Students and Scholars Against Corporate Misbehaviour

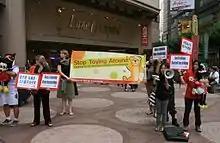
SACOM's protest in Oct 2010 against the Disney sweatshop practice.

In August 2005, SACOM launched the debut campaign called "Looking For Mickey Mouse's Conscience" amid the opening of Hong Kong Disneyland. It aimed to advocate conscience consumption against sweatshop products such as Disney toys and gifts. SACOM's follow-up investigations exposed the frequent labour rights violations in Disney's supplier factories, and there has been little improvement over years.